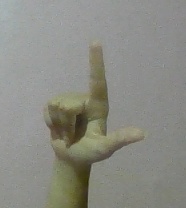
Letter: laam